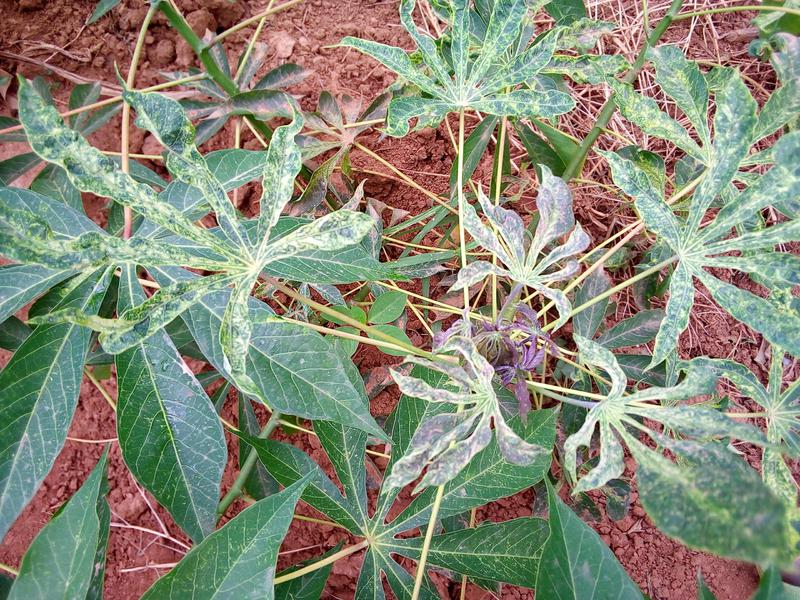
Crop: cassava
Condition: green_mottle